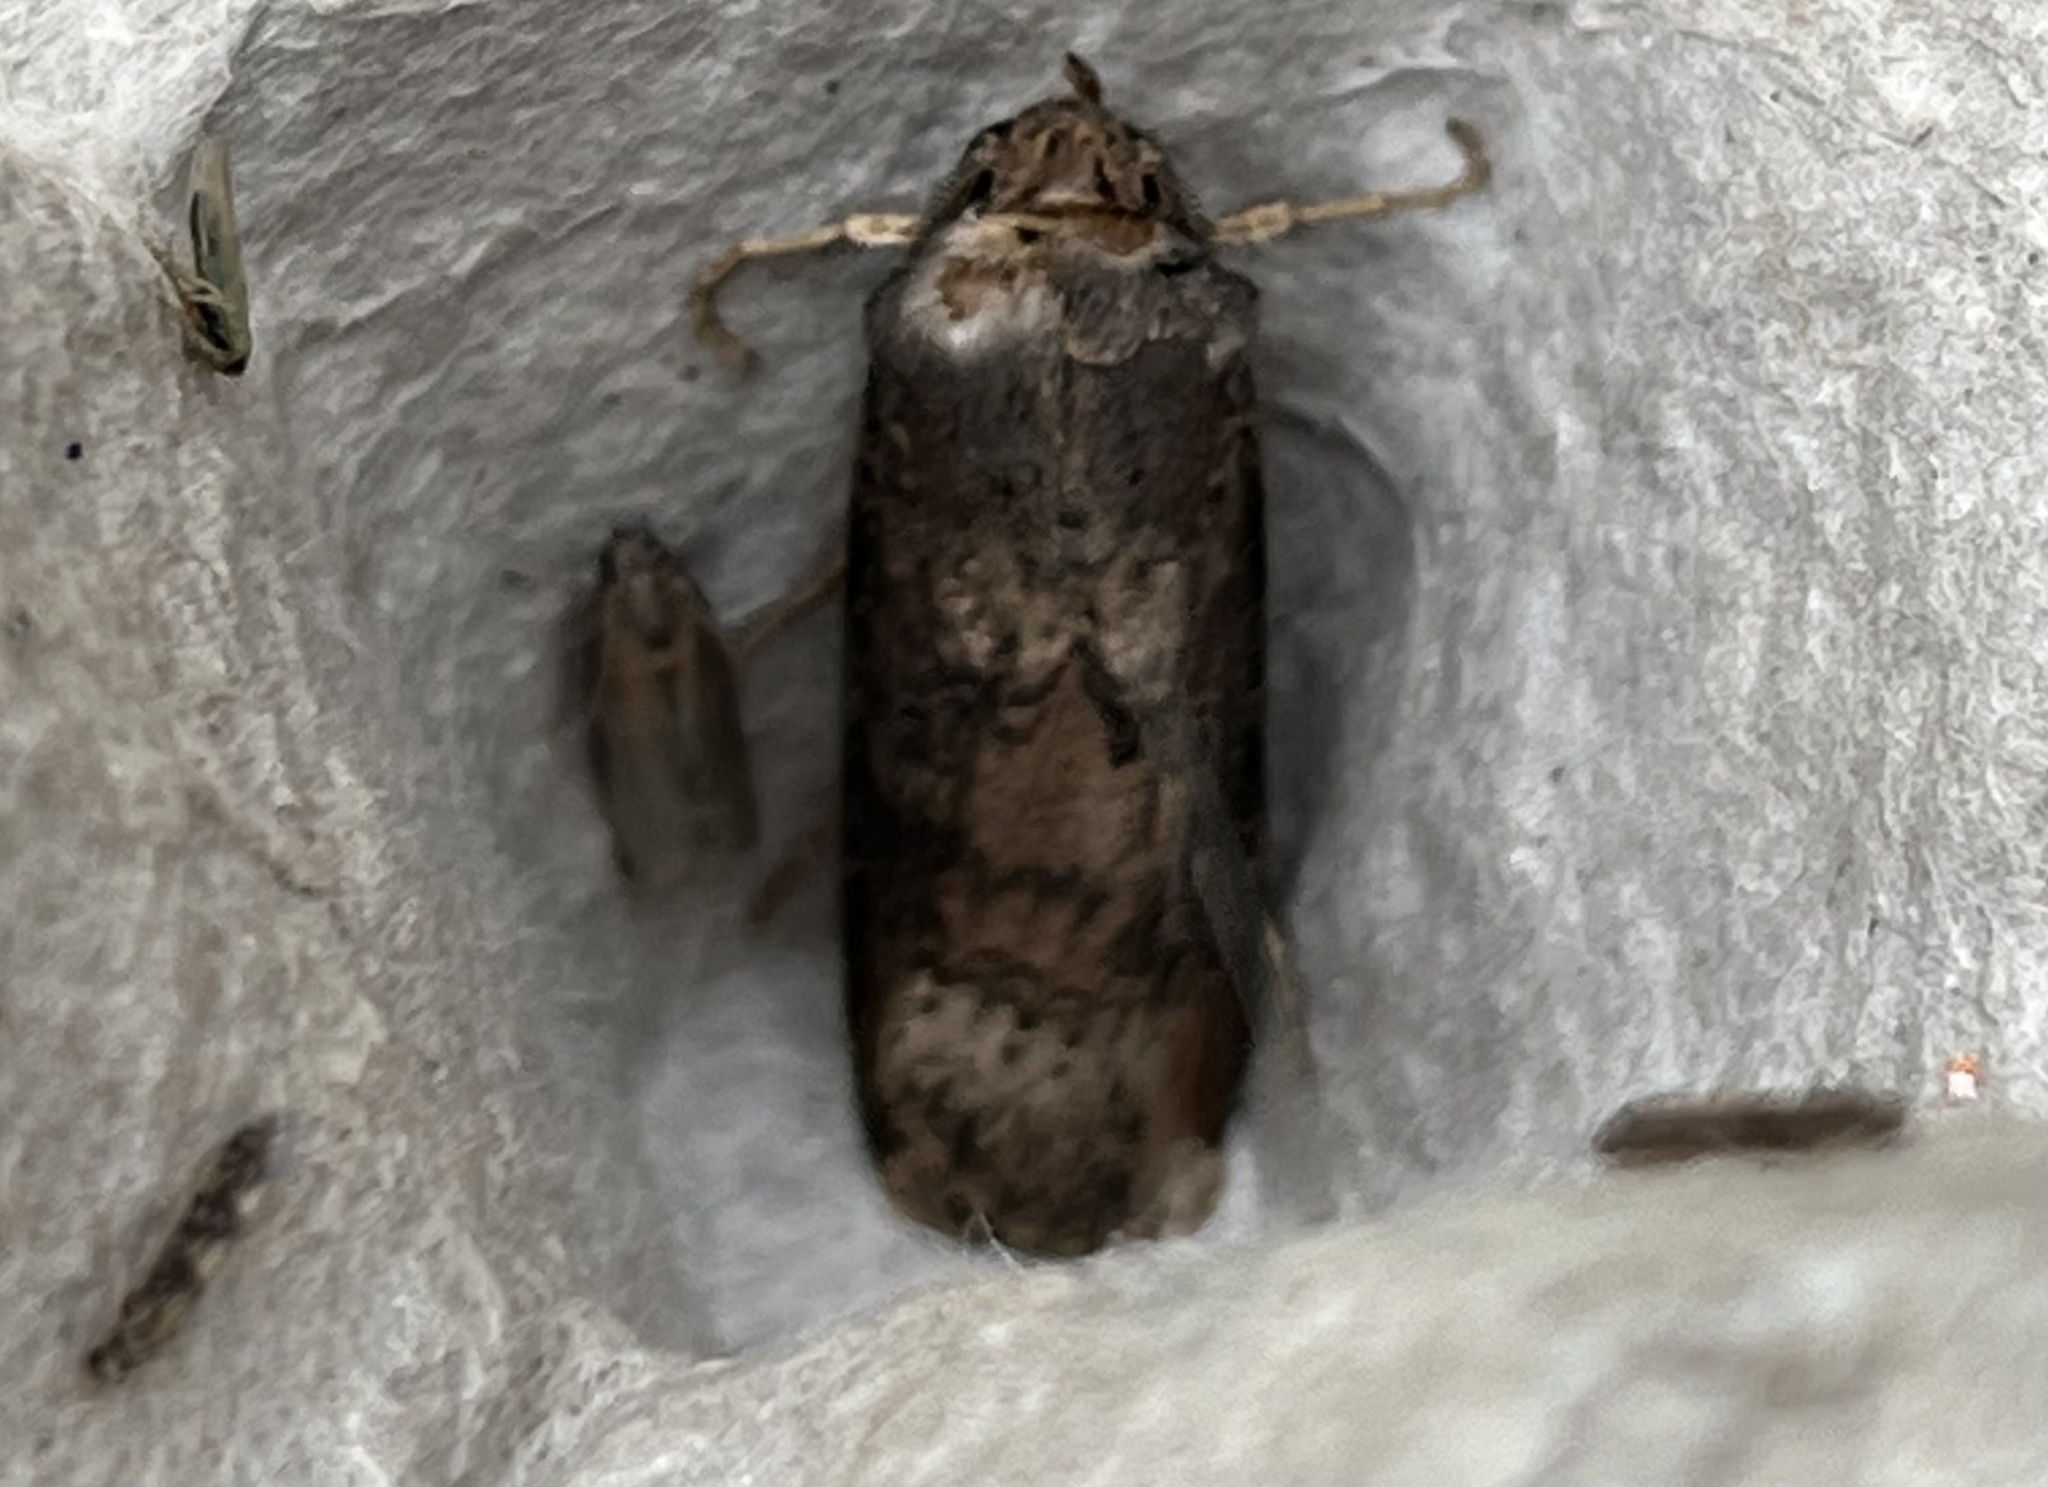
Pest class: cutworms